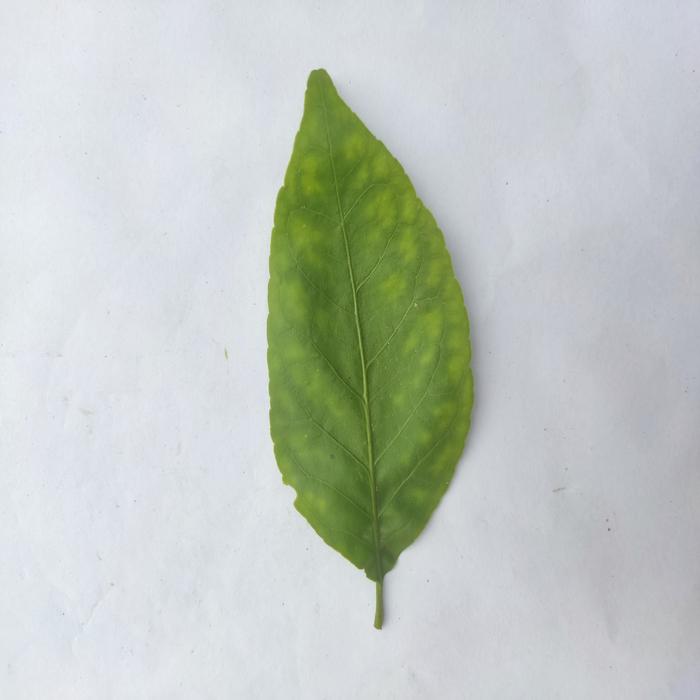
Crop: Aegle Marmelos
Leaf condition: Leaf_Spot